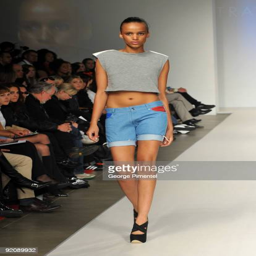
a model walks the runway wearing spring collection